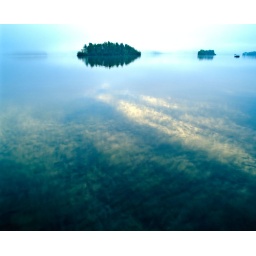
Light rays cross over the lake in the morning.